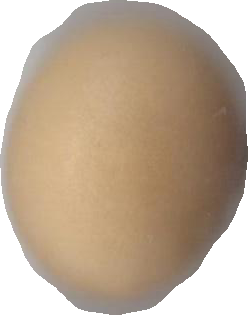
Variety: Grobogan